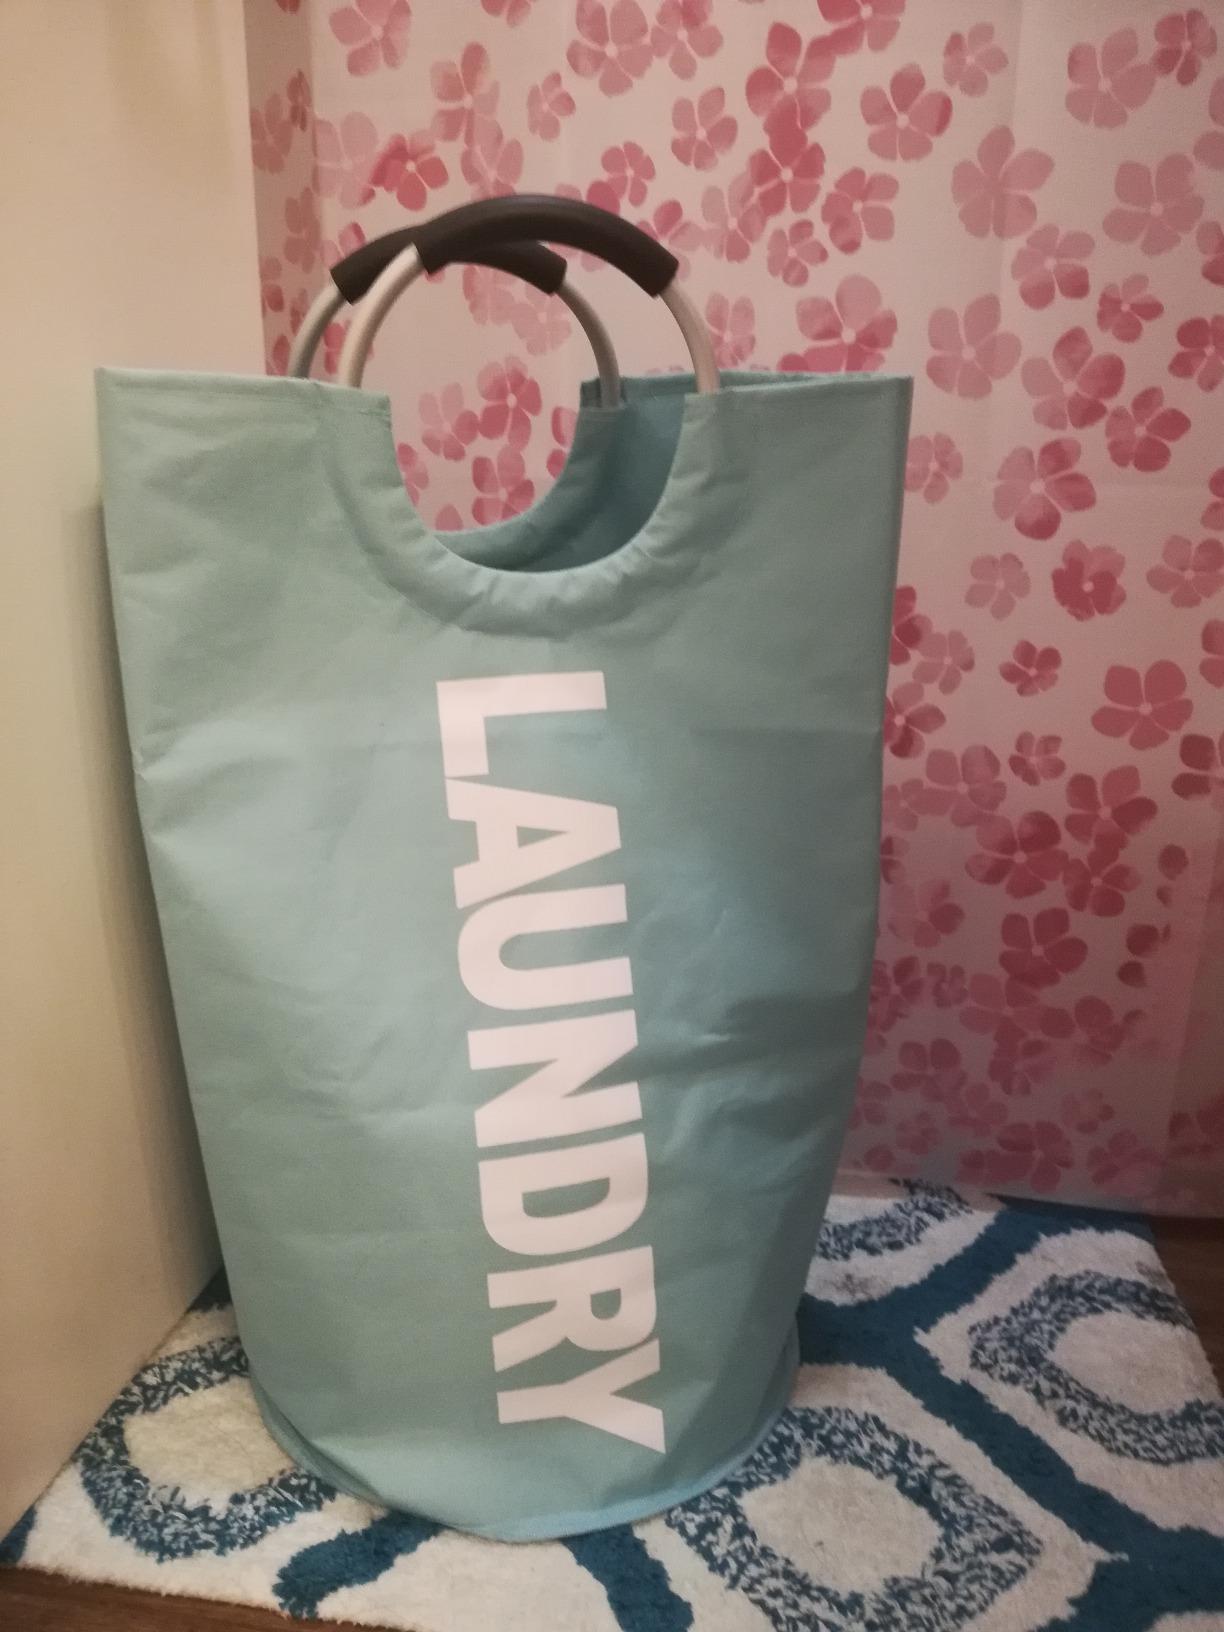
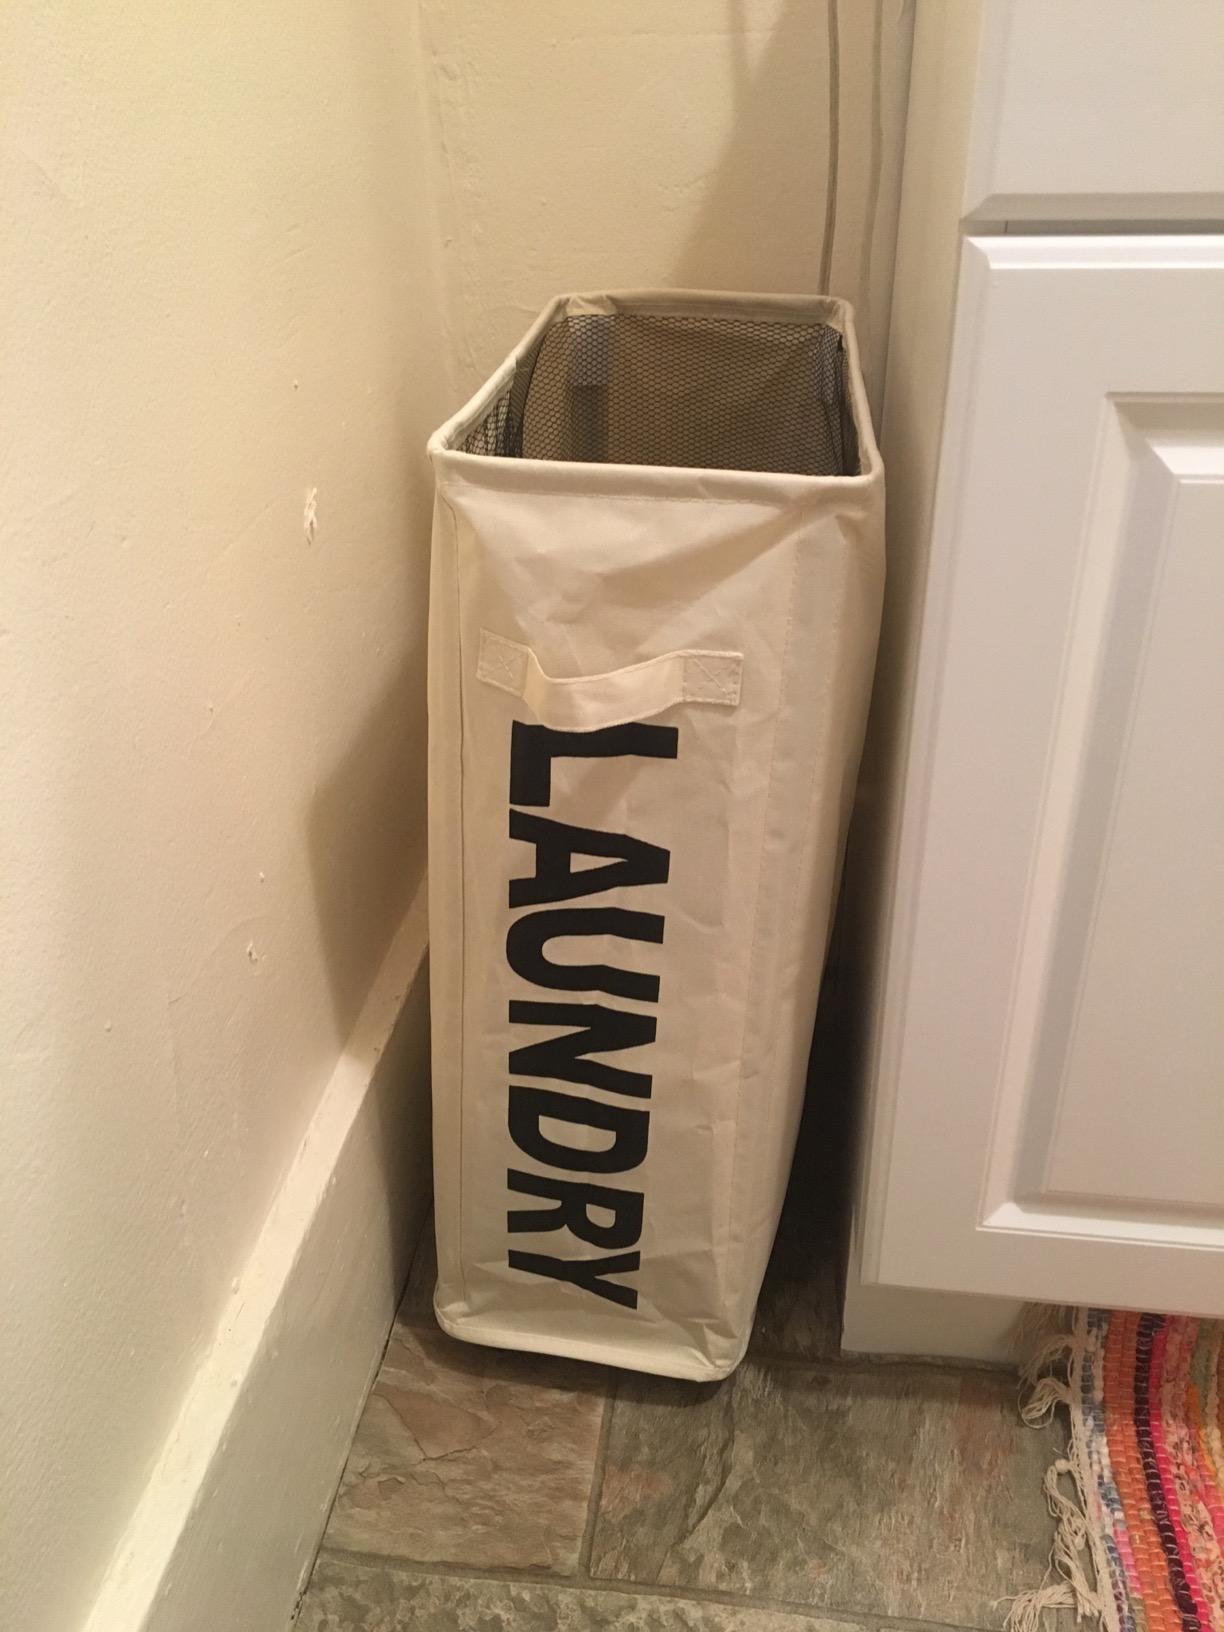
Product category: items_hamper
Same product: no